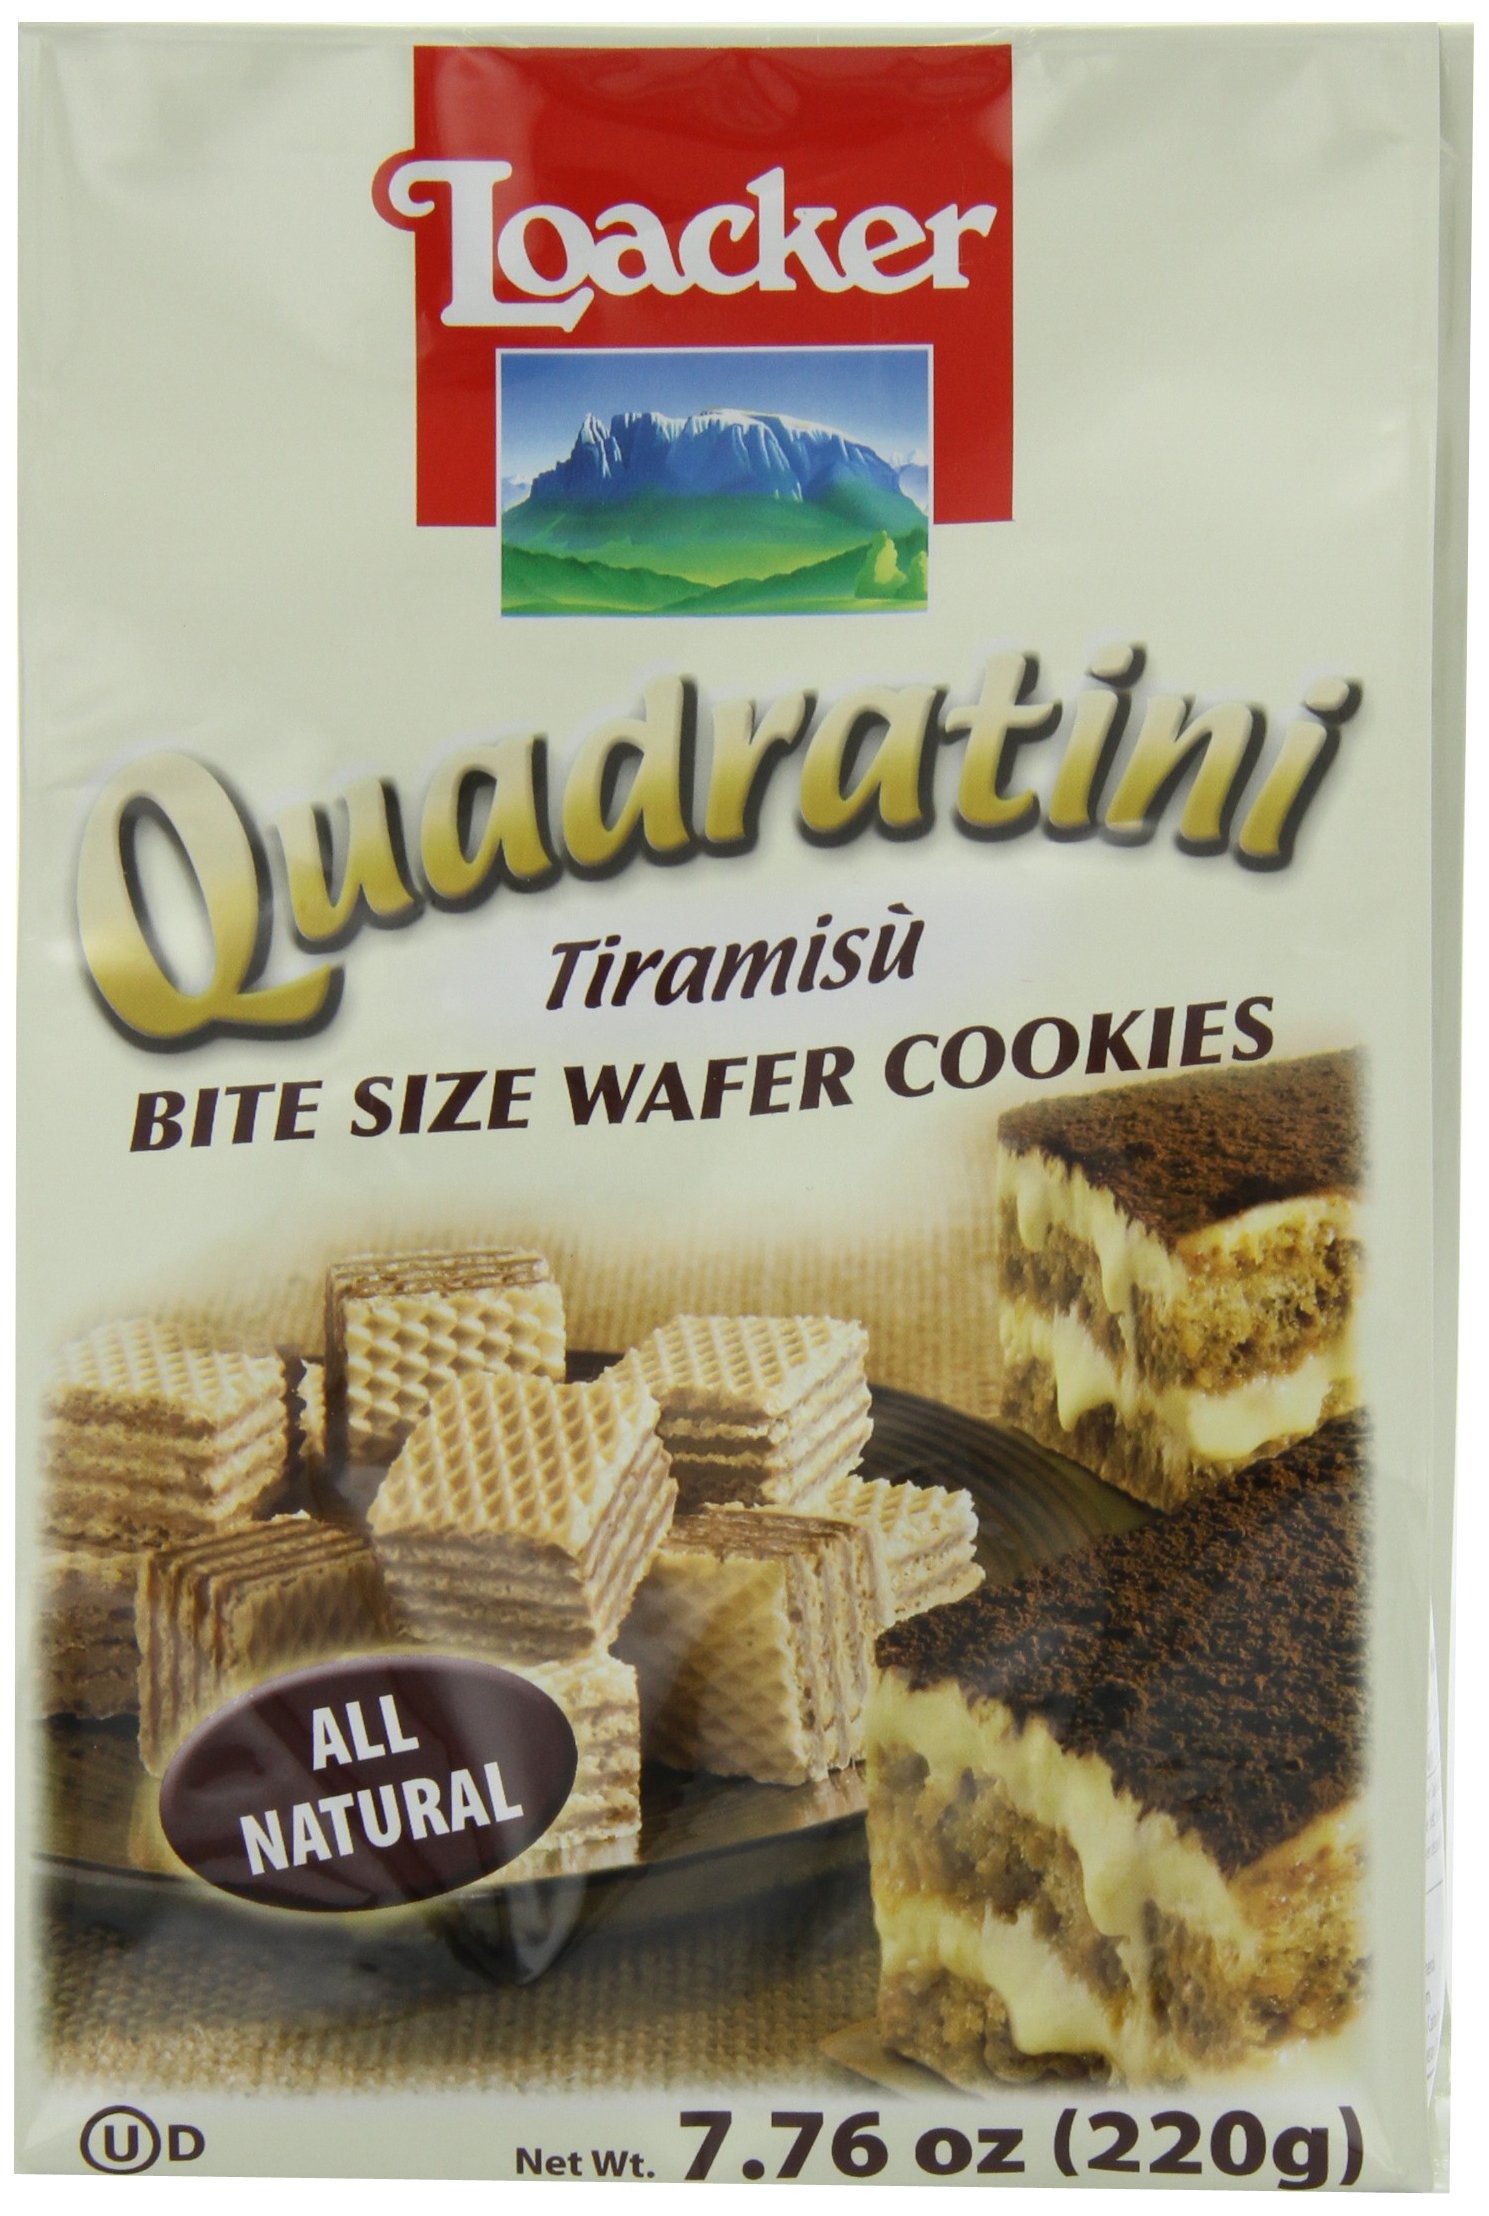
Item Name: Loacker Quadratini Tiramisu Wafer Cookies, 7.76-Ounce Packages (Pack of 8)
Bullet Point 1: Pack of 8, 7.76-ounce
Bullet Point 2: Bite size wafer cookies
Bullet Point 3: All natural
Value: 62.08
Unit: Ounce

Price: 10.585